Leipzig

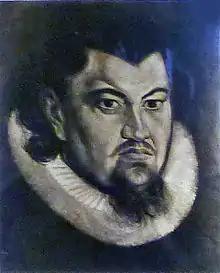
Nikolaus Krell

The Leipzig University of Applied Sciences (HTWK) has approximately 6,200 students and is the second biggest institution of higher education in Leipzig. It was founded in 1992, merging several older schools. As a university of applied sciences (German: ) its status is slightly below that of a university, with more emphasis on the practical parts of education. The HTWK offers many engineering courses, as well as courses in computer science, mathematics, business administration, librarianship, museum studies, and social work. It is mainly located in the south of the city.